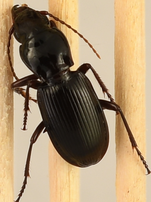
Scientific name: Pterostichus acutipes acutipes
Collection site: Great Smoky Mountains National Park NEON (GRSM), plot GRSM_012